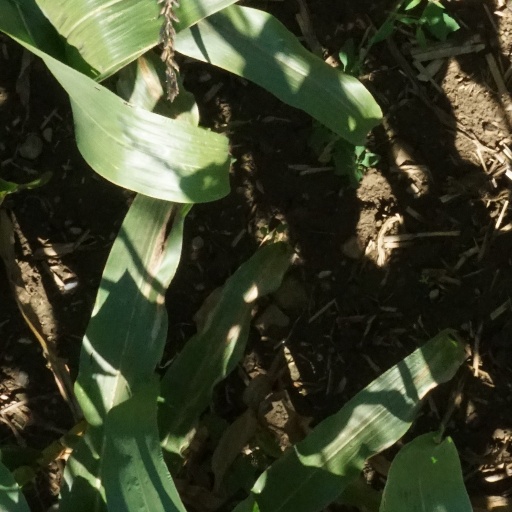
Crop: maize; corn